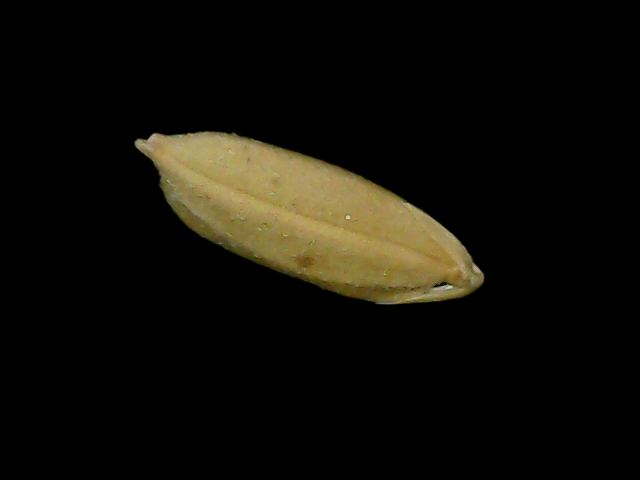
Rice variety: Bd76